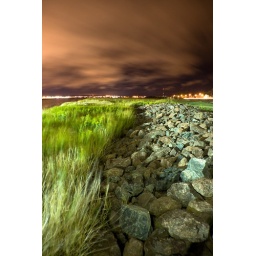
The contrast in color between the sky and light from the bridge was huge